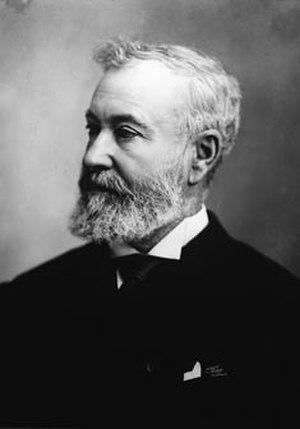
David Boyle est un administrateur colonial et homme d'État britannique, gouverneur de la Nouvelle-Zélande du 6 juin 1892 au 8 février 1897.